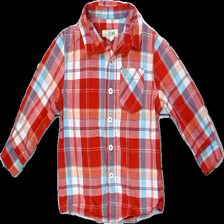
View: front
Type: Shirt
Category: Children
Brand: Not in the list
Brand text on label: cherokee
Colors: Blue, Red, White, Multicolor
Material: 100% cotton
Pattern: Checkered print
Cut: Regular
Season: All
Damage location: top center
Damage 2 location: bottom center
Damage 3 location: bottom left
Price range: 50-100
Recommended usage: Reuse
Description: rutig skjorta